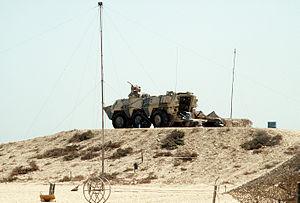
Le Pegaso 3560 BMR, est un véhicule de transport de troupes à 6 roues fabriqué en Espagne par Santa Bárbara Sistemas. La version actuelle se nomme BMR M1.